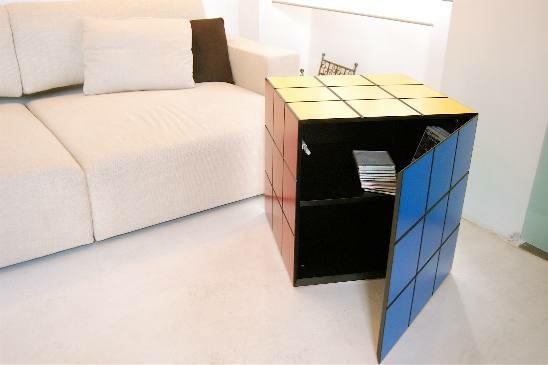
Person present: No